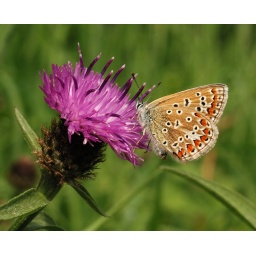
a female common blue on knapweed in meadows at park hall